Herington, Kansas

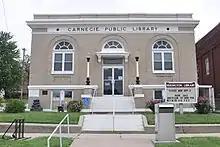
Herington Public Library

The community is served by Herington USD 487 public school district. The high school is a member of T.E.E.N., a shared video teaching network between five area high schools.